Akinchi

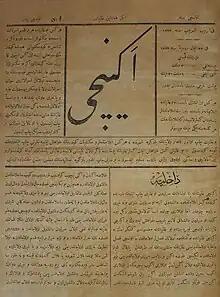
Front page of "Akinchi", 1875, No. 1

Akinchi, also transliterated as Ekinchi ("The Cultivator"), was the first Azerbaijani-language newspaper, published in Baku (then part of the Russian Empire, now the capital of the Republic of Azerbaijan) between 1875 and 1877. It was the first newspaper fully printed in Azerbaijani, as well as the first private newspaper in Russia printed in a Turkic language.